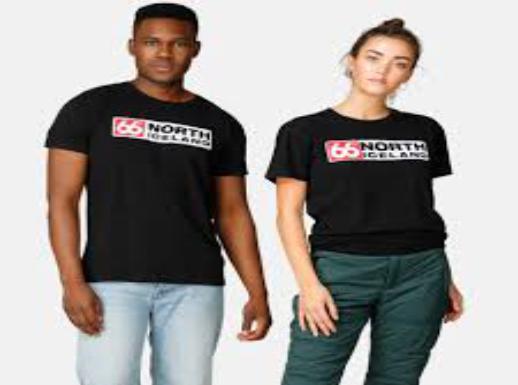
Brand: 66 North
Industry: Clothes